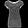
Label: T - shirt / top